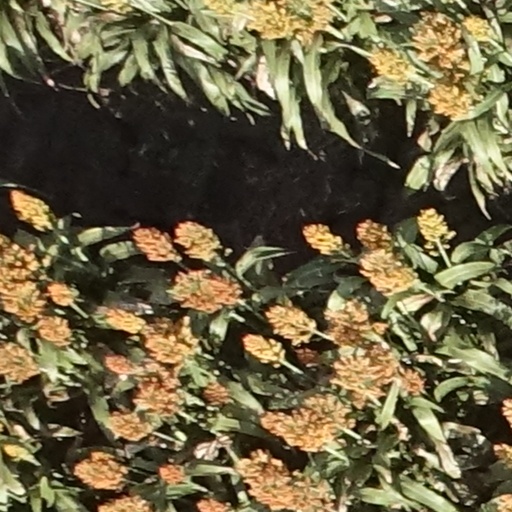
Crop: sorghum